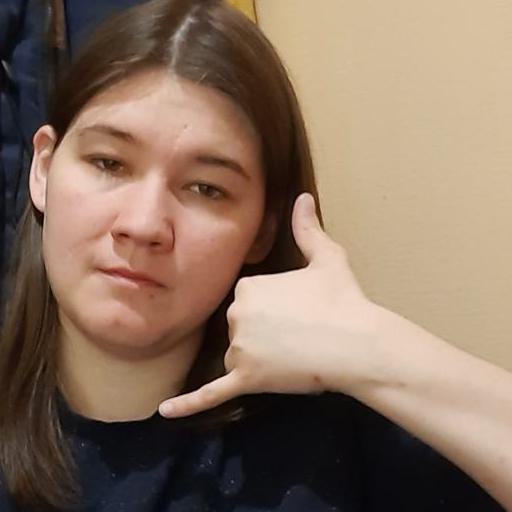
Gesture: call